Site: brandenburg
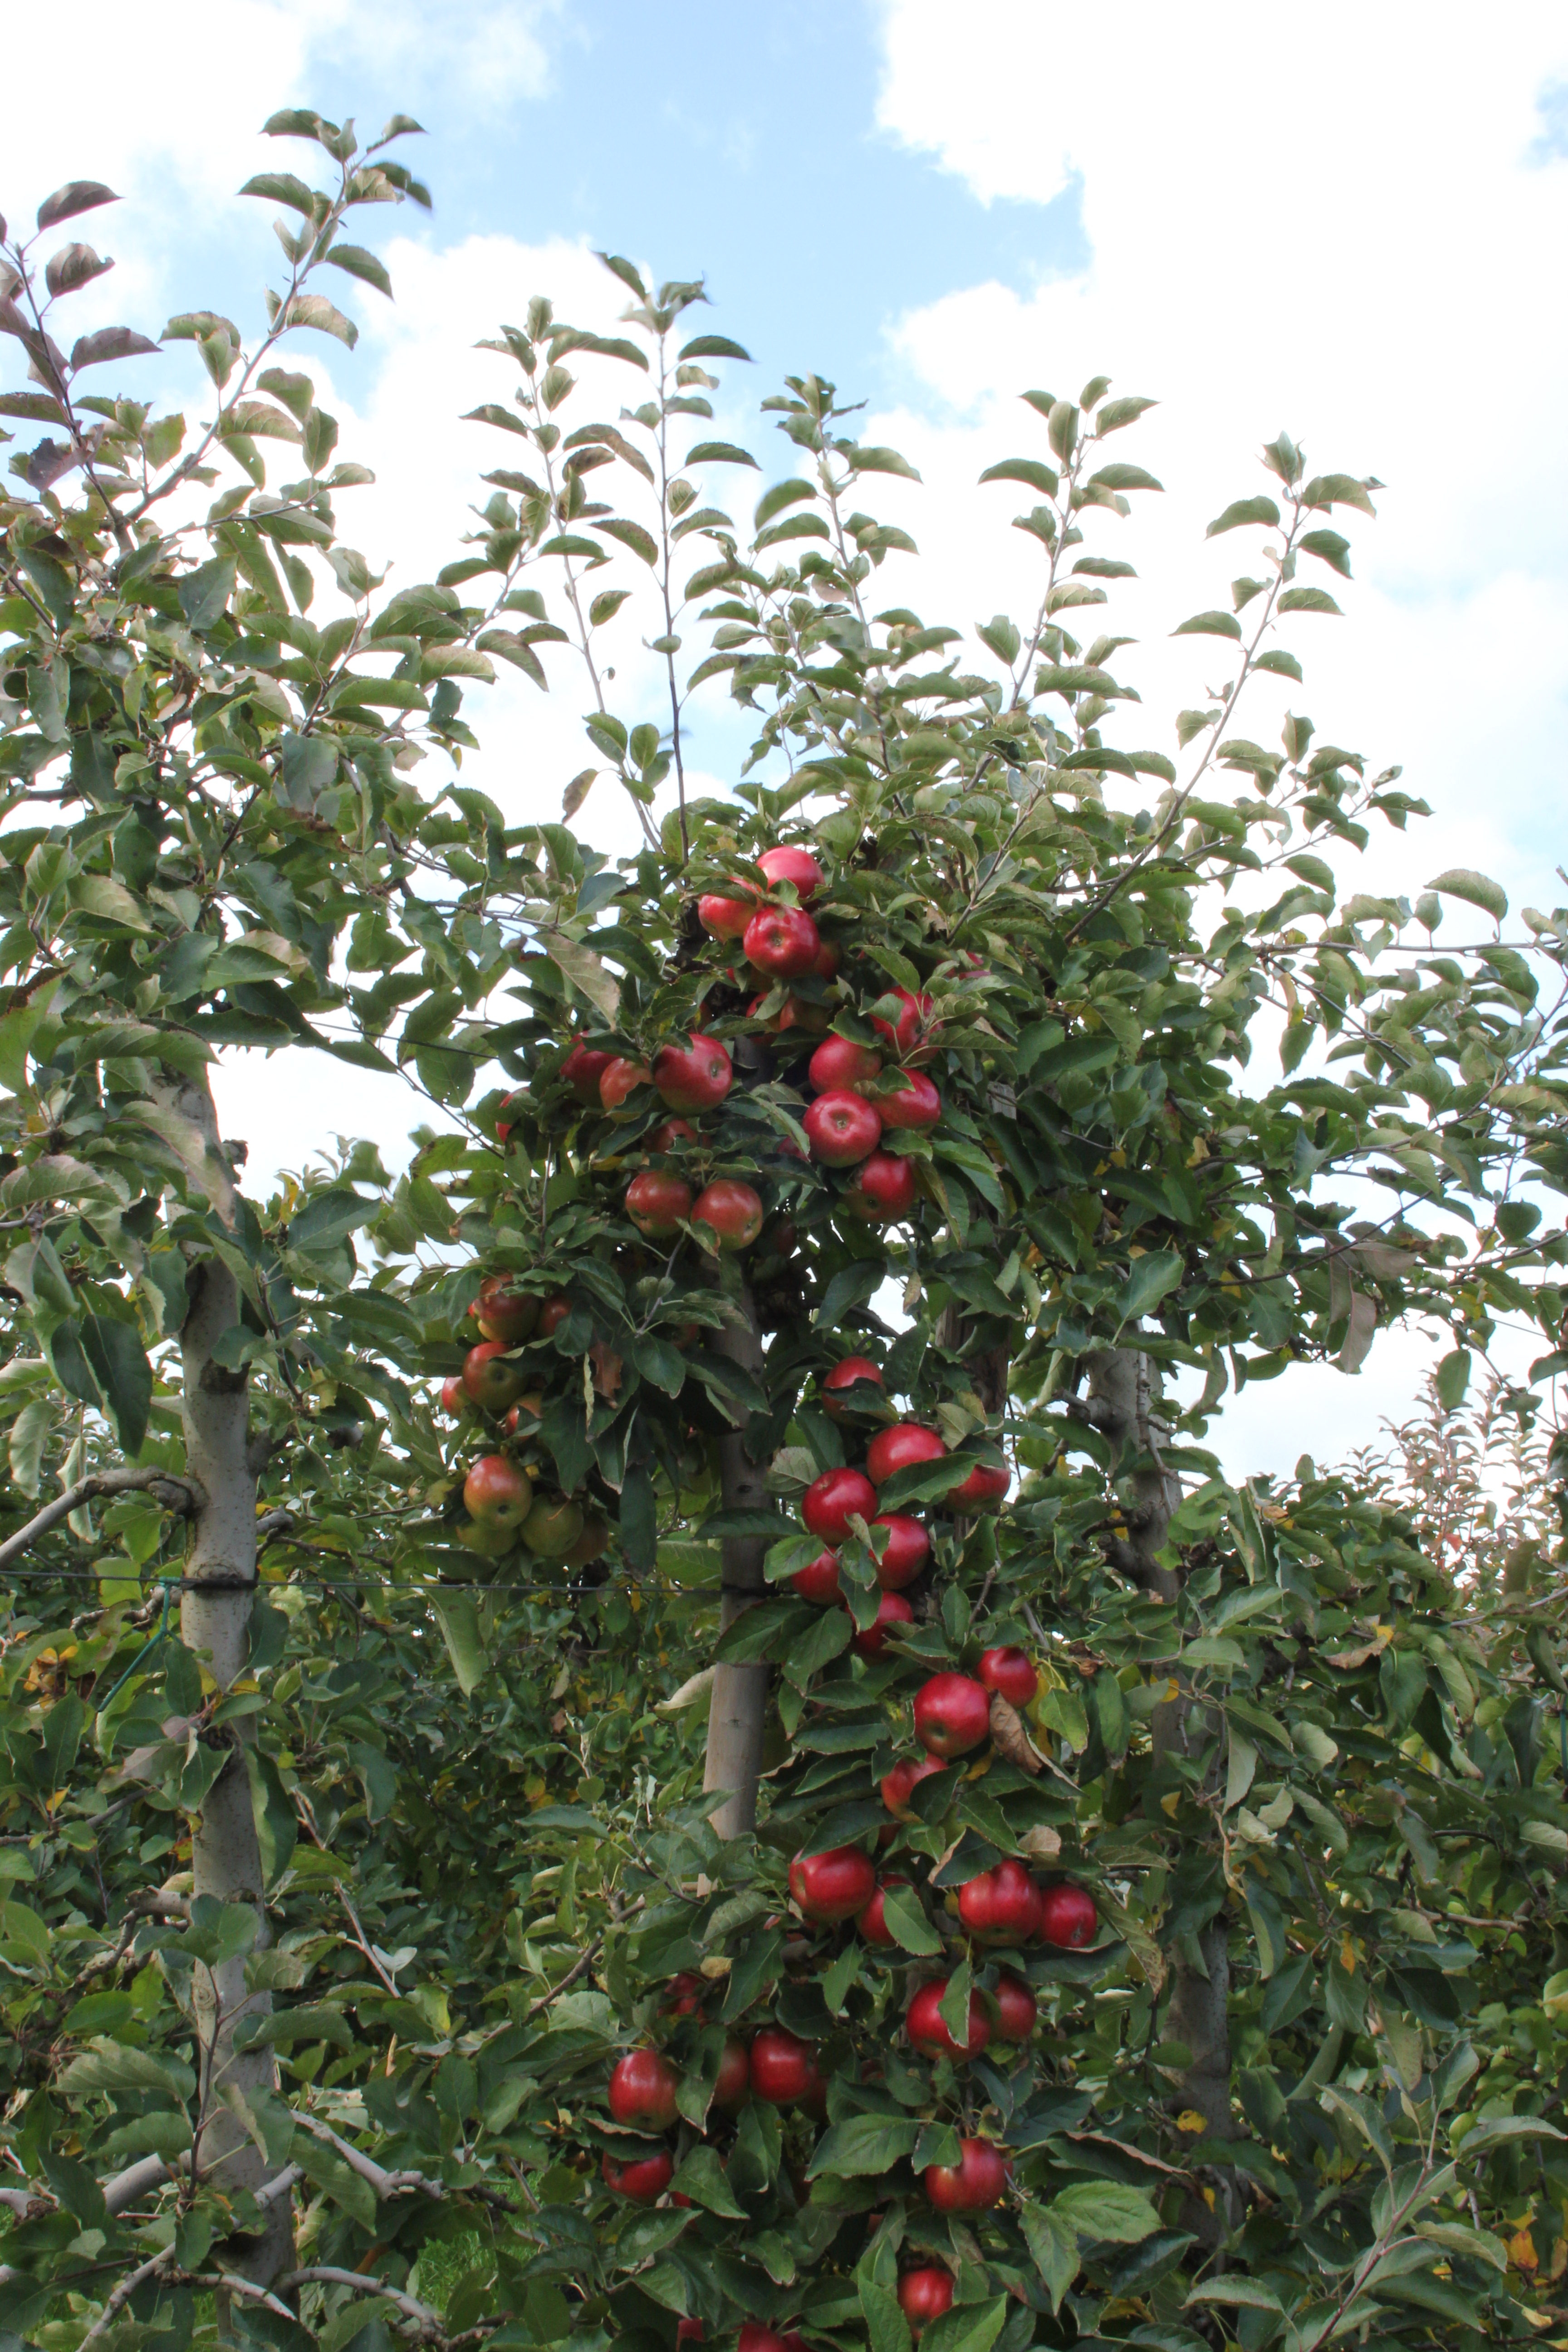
Growth stage (BBCH 91): Senescence, beginning of dormancy